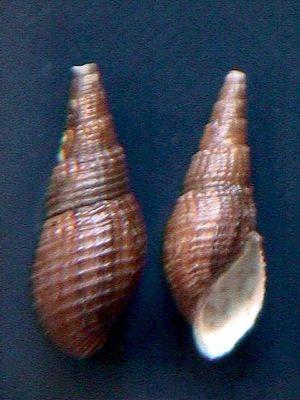
Les Thiaridae forment une famille de mollusques gastéropodes.
La mélanie granuleuse est une espèce d’escargot d’eau douce de la famille des Thiaridae.